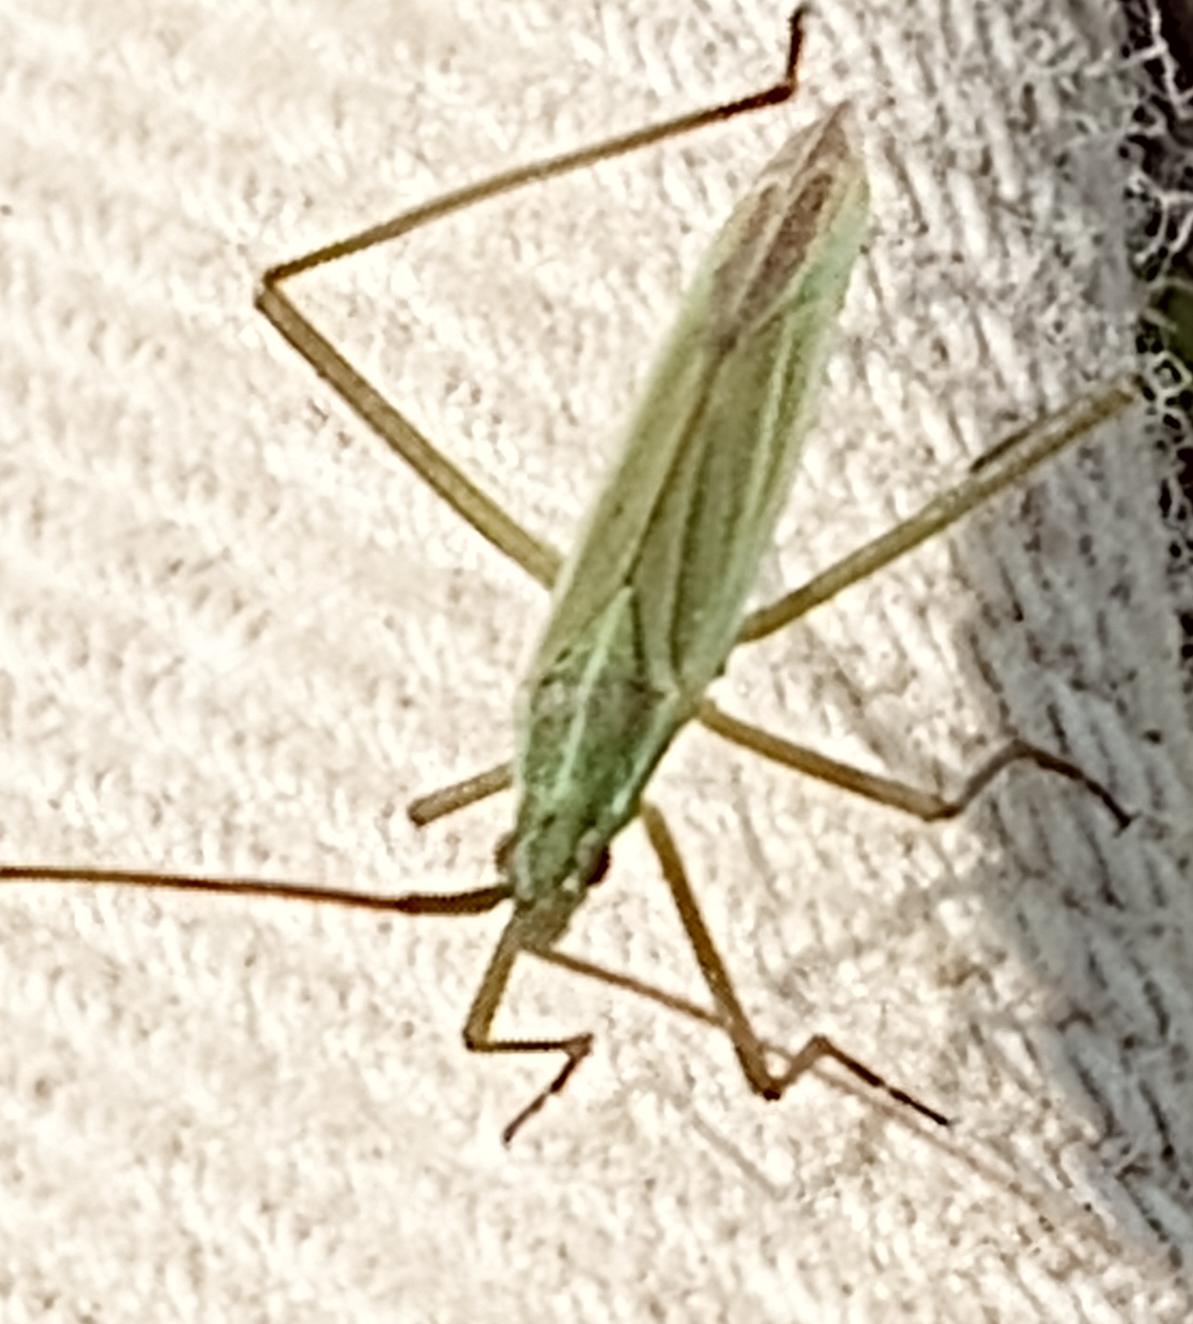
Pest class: occasional_pest